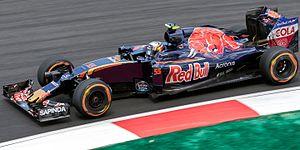
Carlos Sainz Vázquez de Castro, dit Carlos Sainz Jr., est un pilote de course automobile espagnol né le 1ᵉʳ septembre 1994 à Madrid et fils du champion du monde de rallye Carlos Sainz. Ancien membre de la Red Bull Junior Team, il fait ses débuts en Formule 1 en 2015 avec la Scuderia Toro Rosso. Il pilote pour Renault lors du championnat 2018 puis est engagé par McLaren Racing pour la saison 2019. Il obtient son premier podium à son 101ᵉ départ, le 17 novembre 2019 en se classant troisième au Brésil.